Gymnastyorka

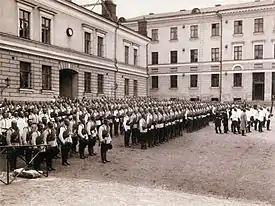
Finnish Guards' Rifle Battalion on parade in white gymnastyorka shirt-tunics April 1905. Officers at right are wearing the "kitel" tunic.

Gymnastyorka (usually transliterated in English as gimnasterka; also spelled "gymnastiorka") was a Russian military smock comprising a pullover-style garment with a standing collar having double button closure. Additionally, one or two upper chest pockets, with or without flaps, may have been worn. It had provision for shoulder boards (epaulettes or shoulder straps) and sometimes reinforced elbows and cuffs. The Tsarist version had the standing collar while the M35 version had a stand-and-fall collar which was replaced with the standing collar in the M43 version. The Soviet Military M35 version usually had hidden buttons. A double breasted version ("kitel") for officers of all ranks existed during the Tsarist period.